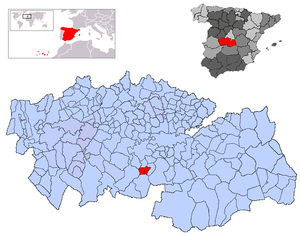
Cuerva est une commune d'Espagne de la province de Tolède dans la communauté autonome de Castille-La Manche.